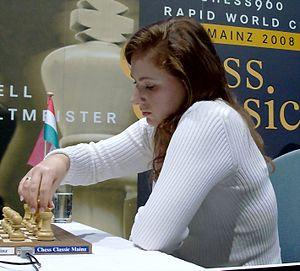
Judit Polgár, née le 23 juillet 1976 à Budapest, est une joueuse d'échecs hongroise.
Le Championnat du monde FIDE 2005 est un tournoi à deux tours, organisé sous l'égide de la Fédération internationale des échecs, qui s'est déroulé à San Luis, en Argentine, du 27 septembre au 16 octobre 2005. Son objectif était de désigner le champion du monde FIDE qui rencontrerait Vladimir Kramnik, champion du monde « classique », afin de disputer le match de réunification des titres en 2006. Il est remporté par Veselin Topalov avec 10 points sur 14.